History of Boca Juniors

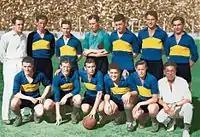
Boca Juniors was champion in 1931, achieving its 7th. league title.

The 1920 decade was also one of the most successful for the club, winning 9 titles. The second (and consecutive) league title in 1920, when in round 18th. Boca thrashed Nueva Chicago 7–0 on December 19. Boca played a total of 24 games with 20 won and only 1 loss.